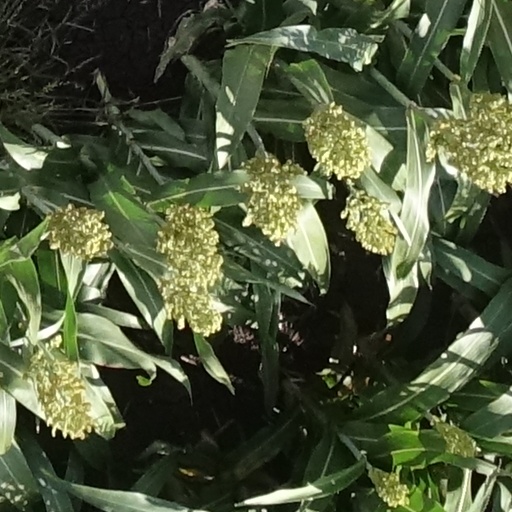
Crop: sorghum